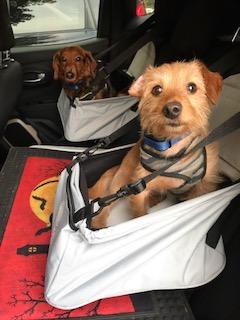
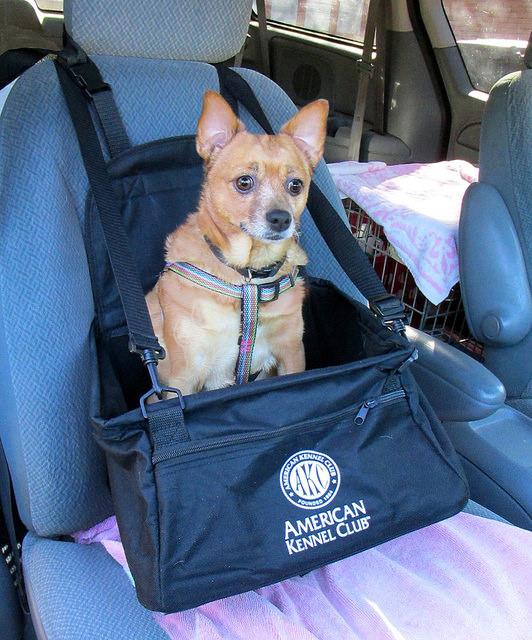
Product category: items_kennel
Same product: no